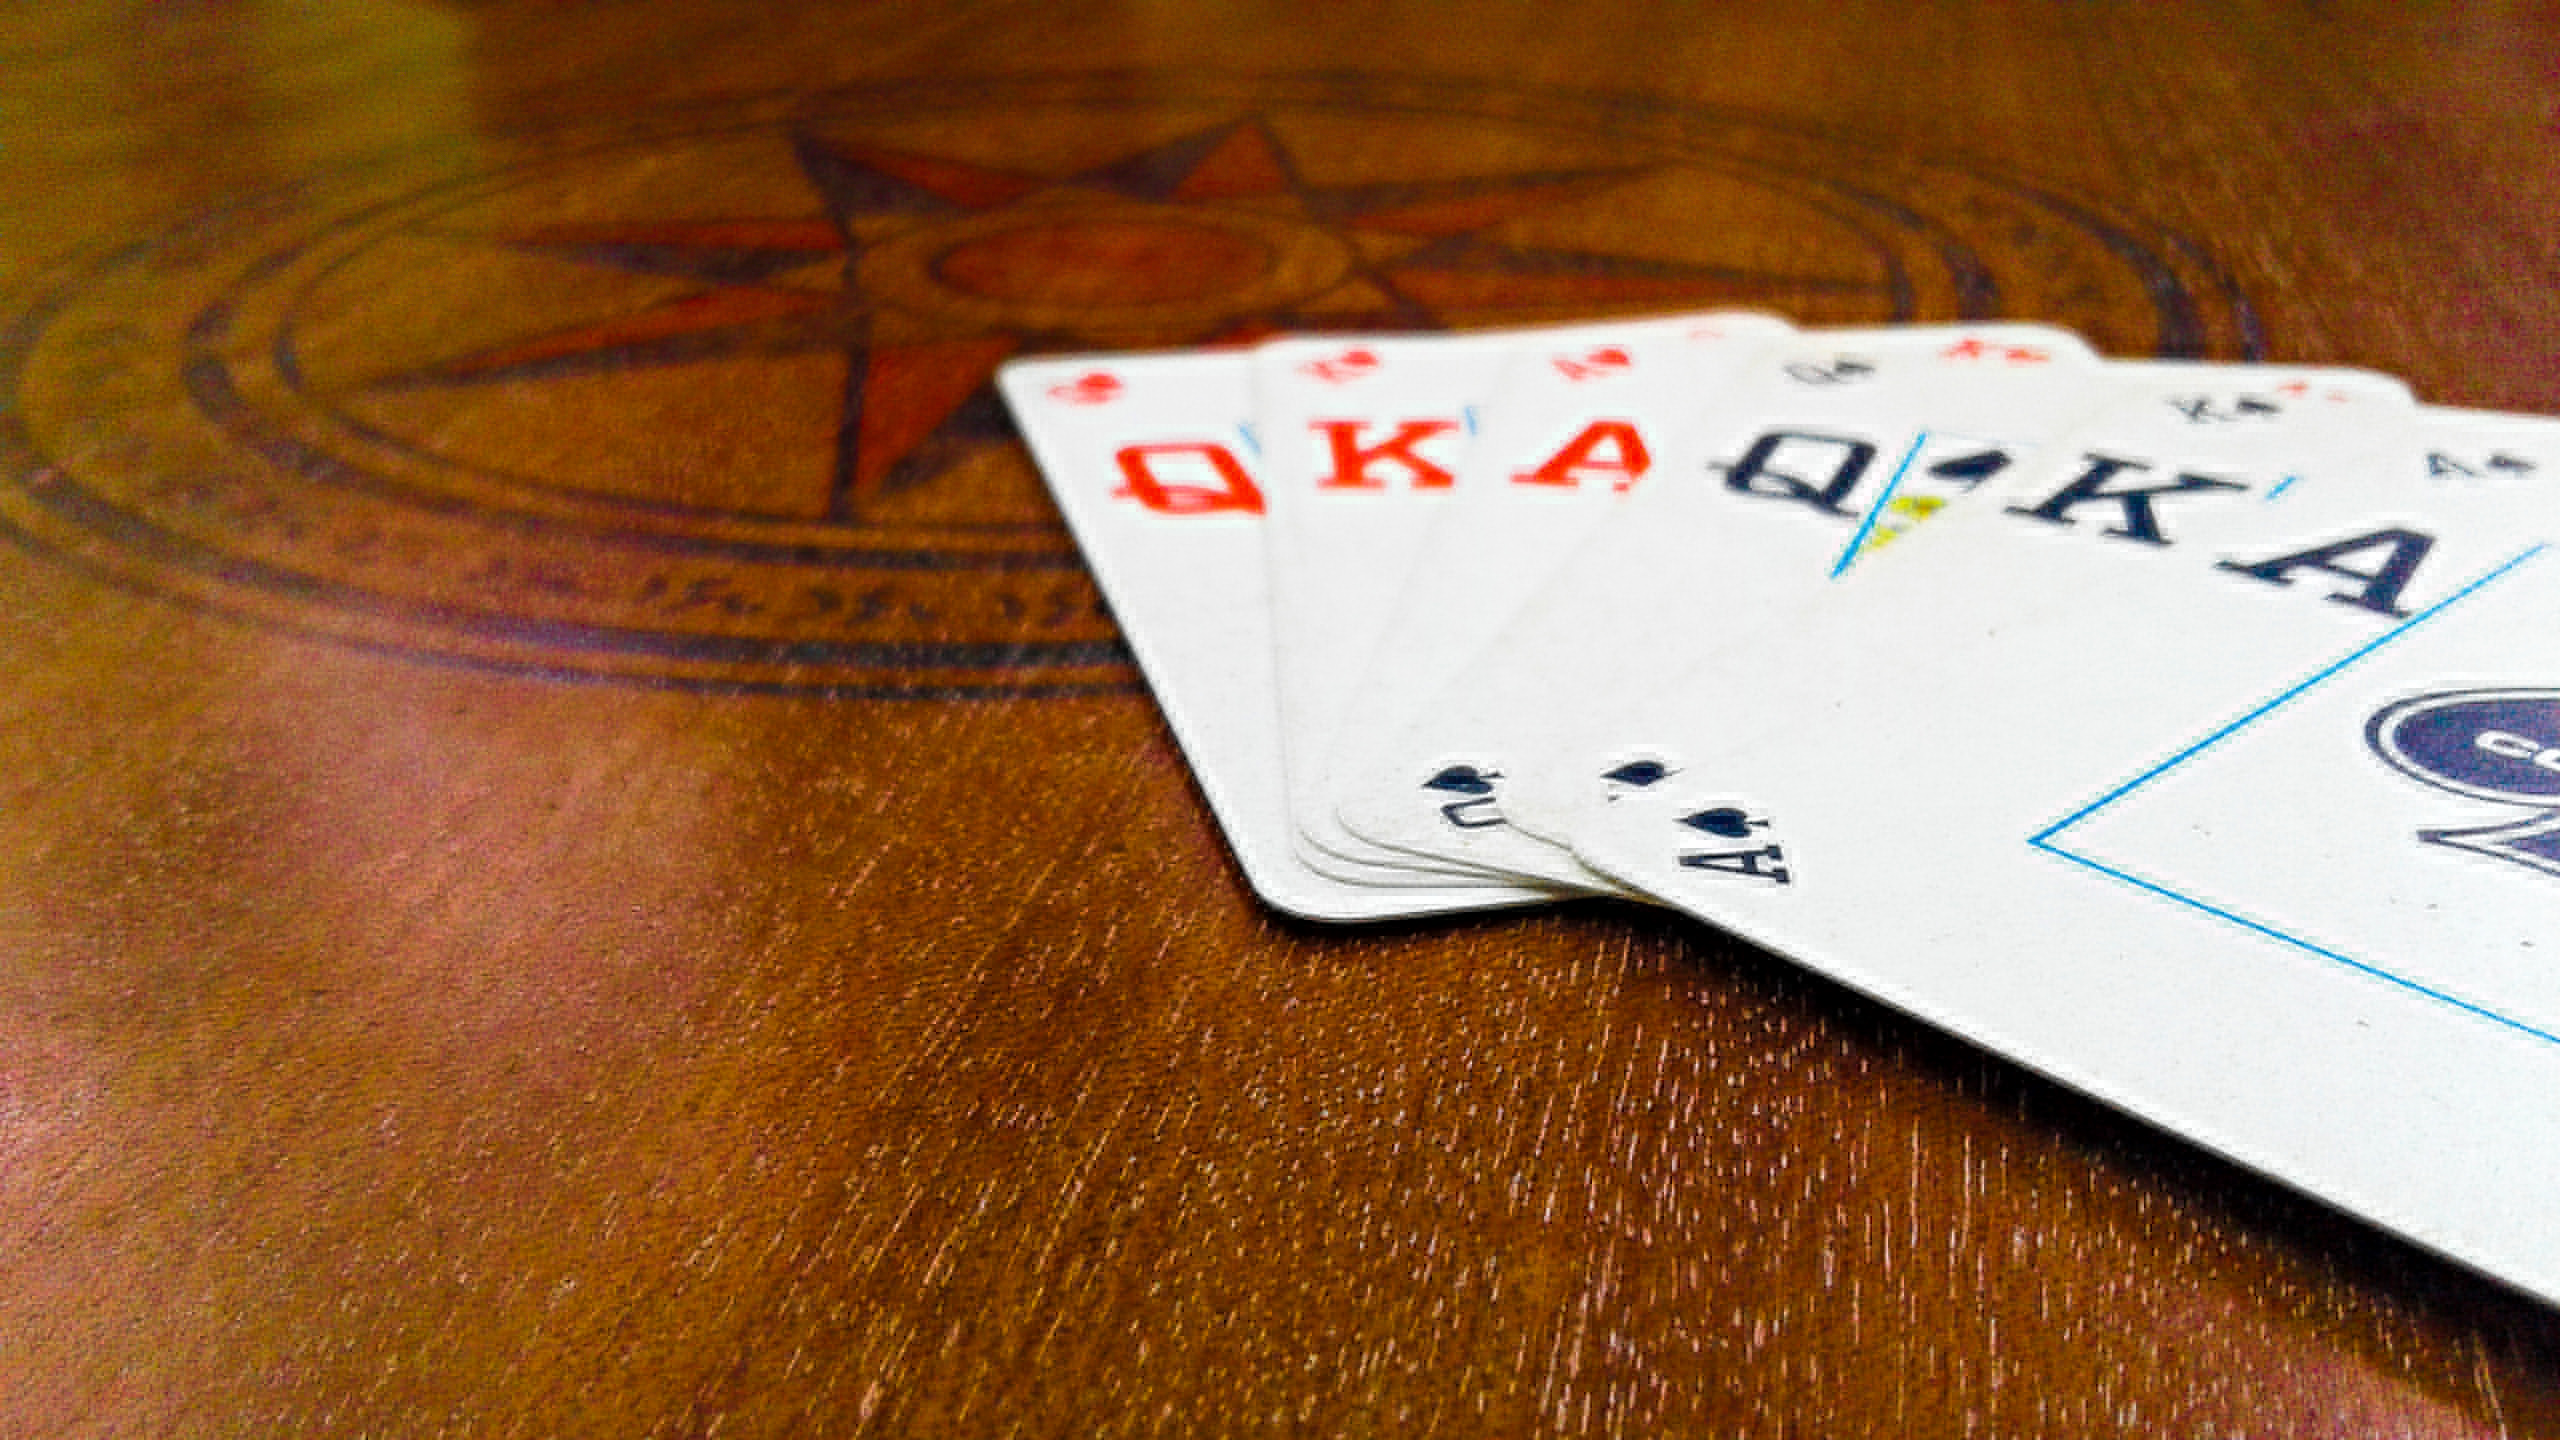
writing, table, wood, game, number, leisure, card, brand, font, cards, art, gambling, games, shape, risk, chance, card game